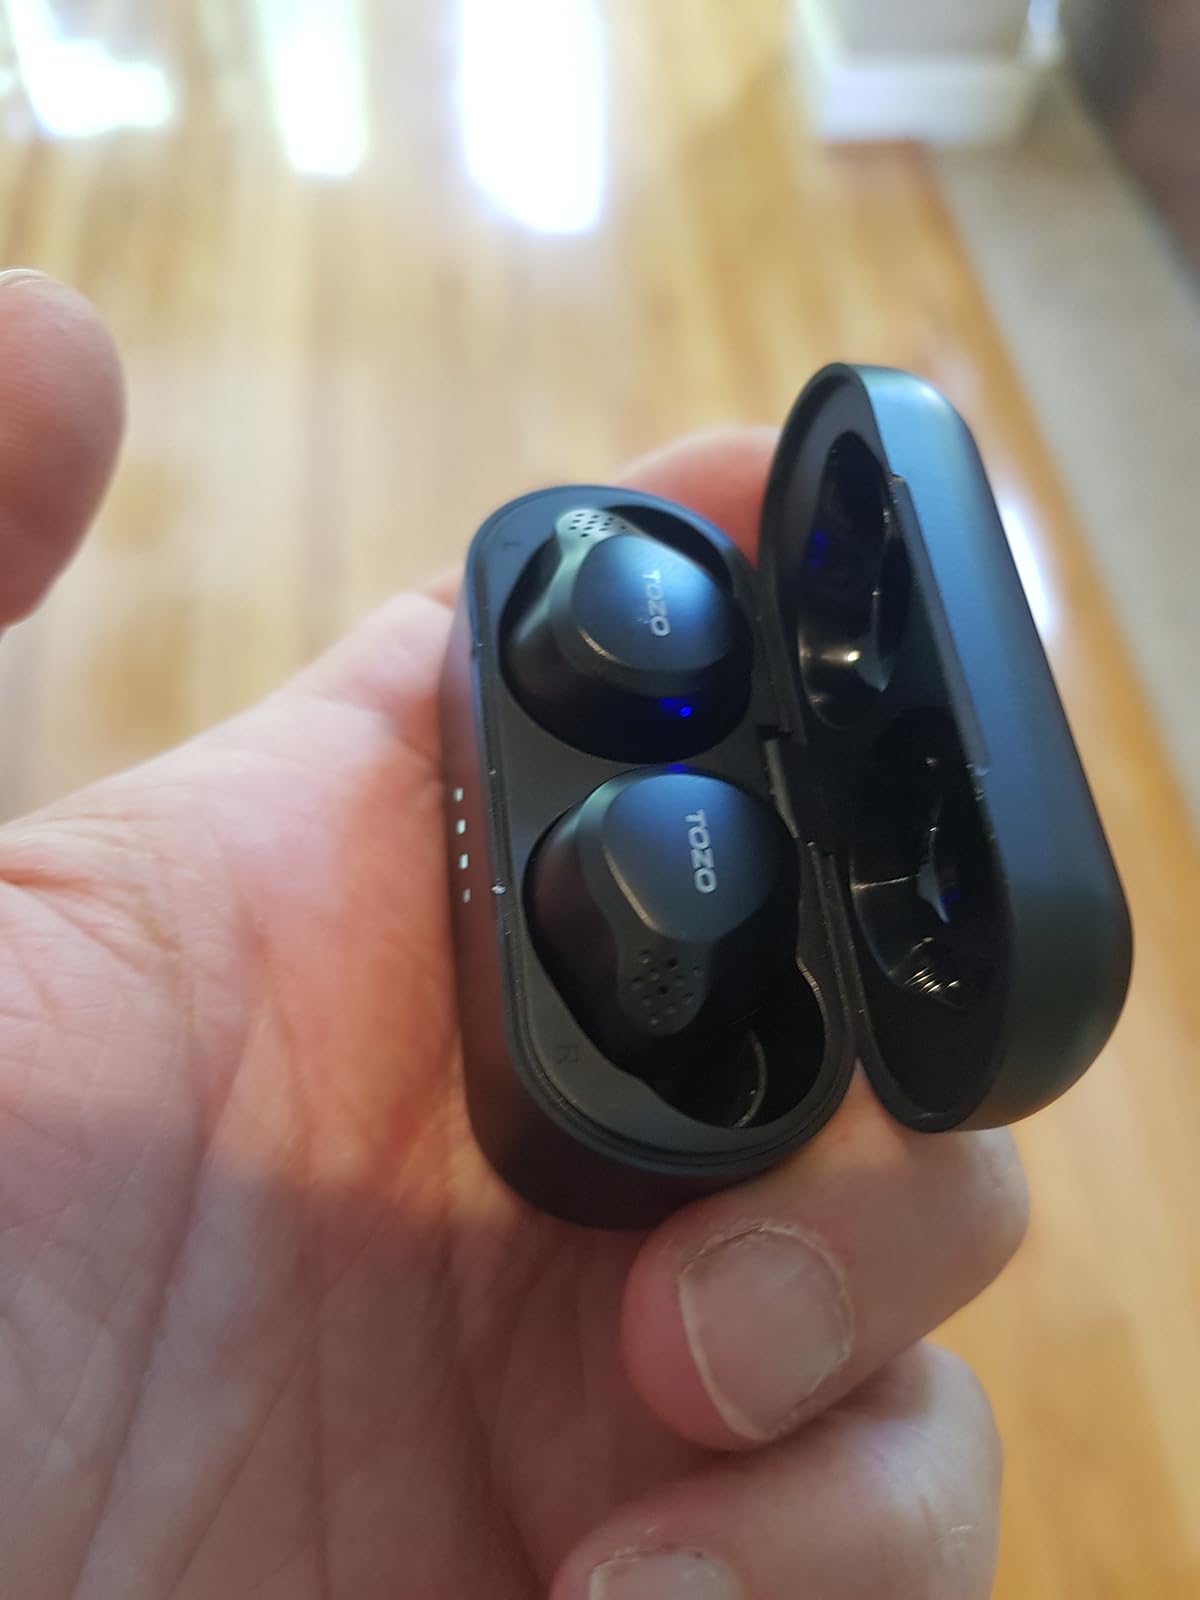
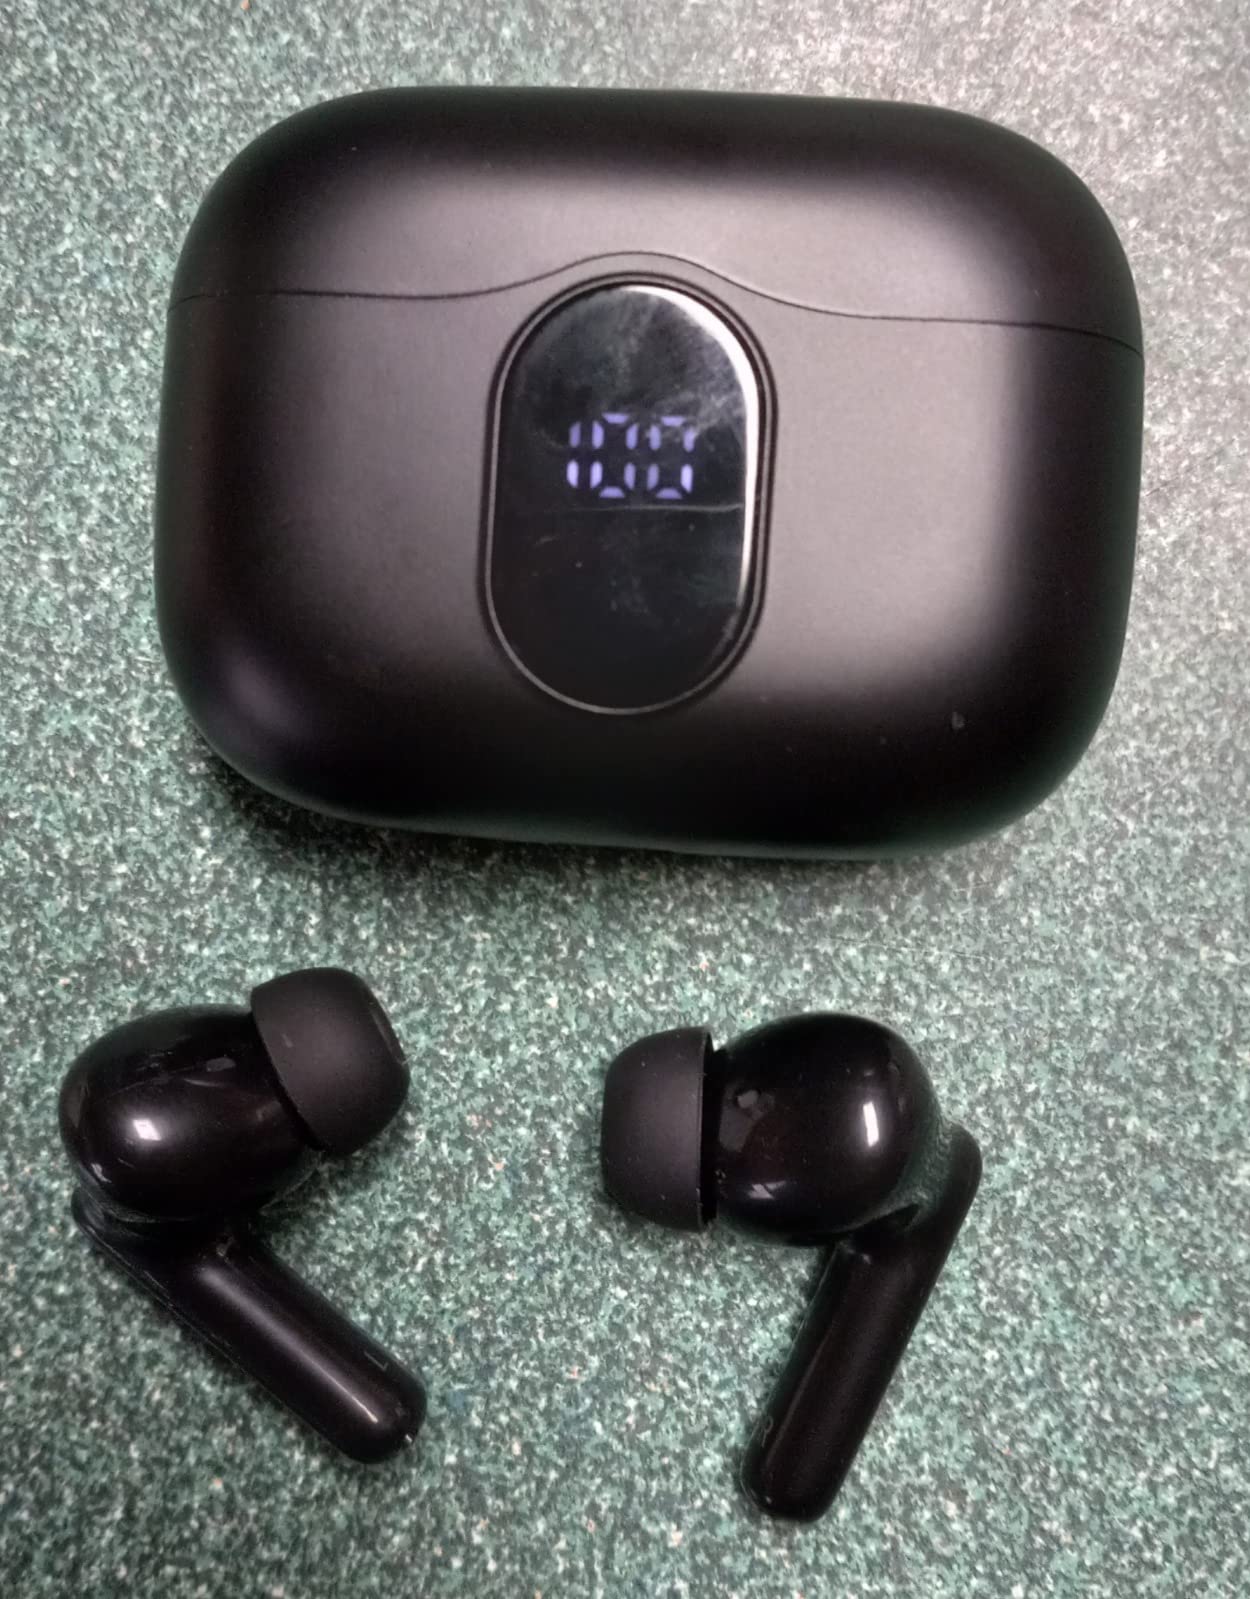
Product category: earbuds
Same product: no